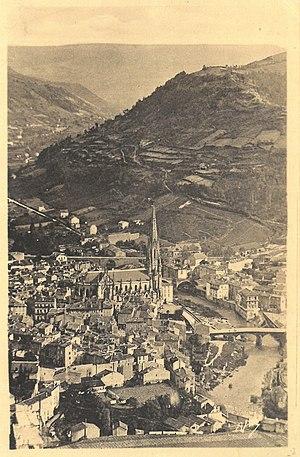
Saint-Affrique